Mountain goat

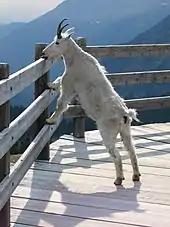
Young mountain goat licking handrail for salt

Mountain goats are herbivores and spend most of their time grazing. Their diets include grasses, herbs, sedges, ferns, mosses, lichens, and twigs and leaves from the low-growing shrubs and conifers of their high-altitude habitat.